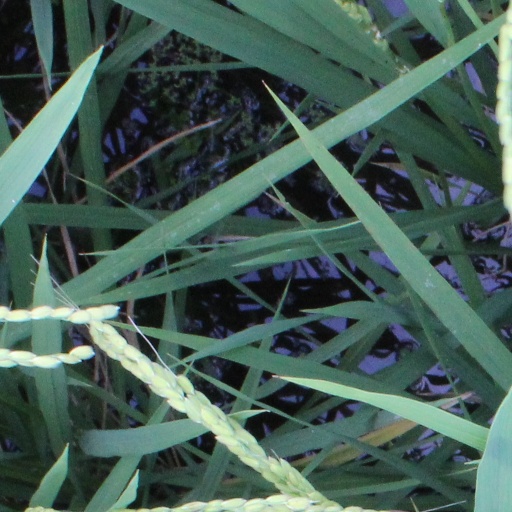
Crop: rice